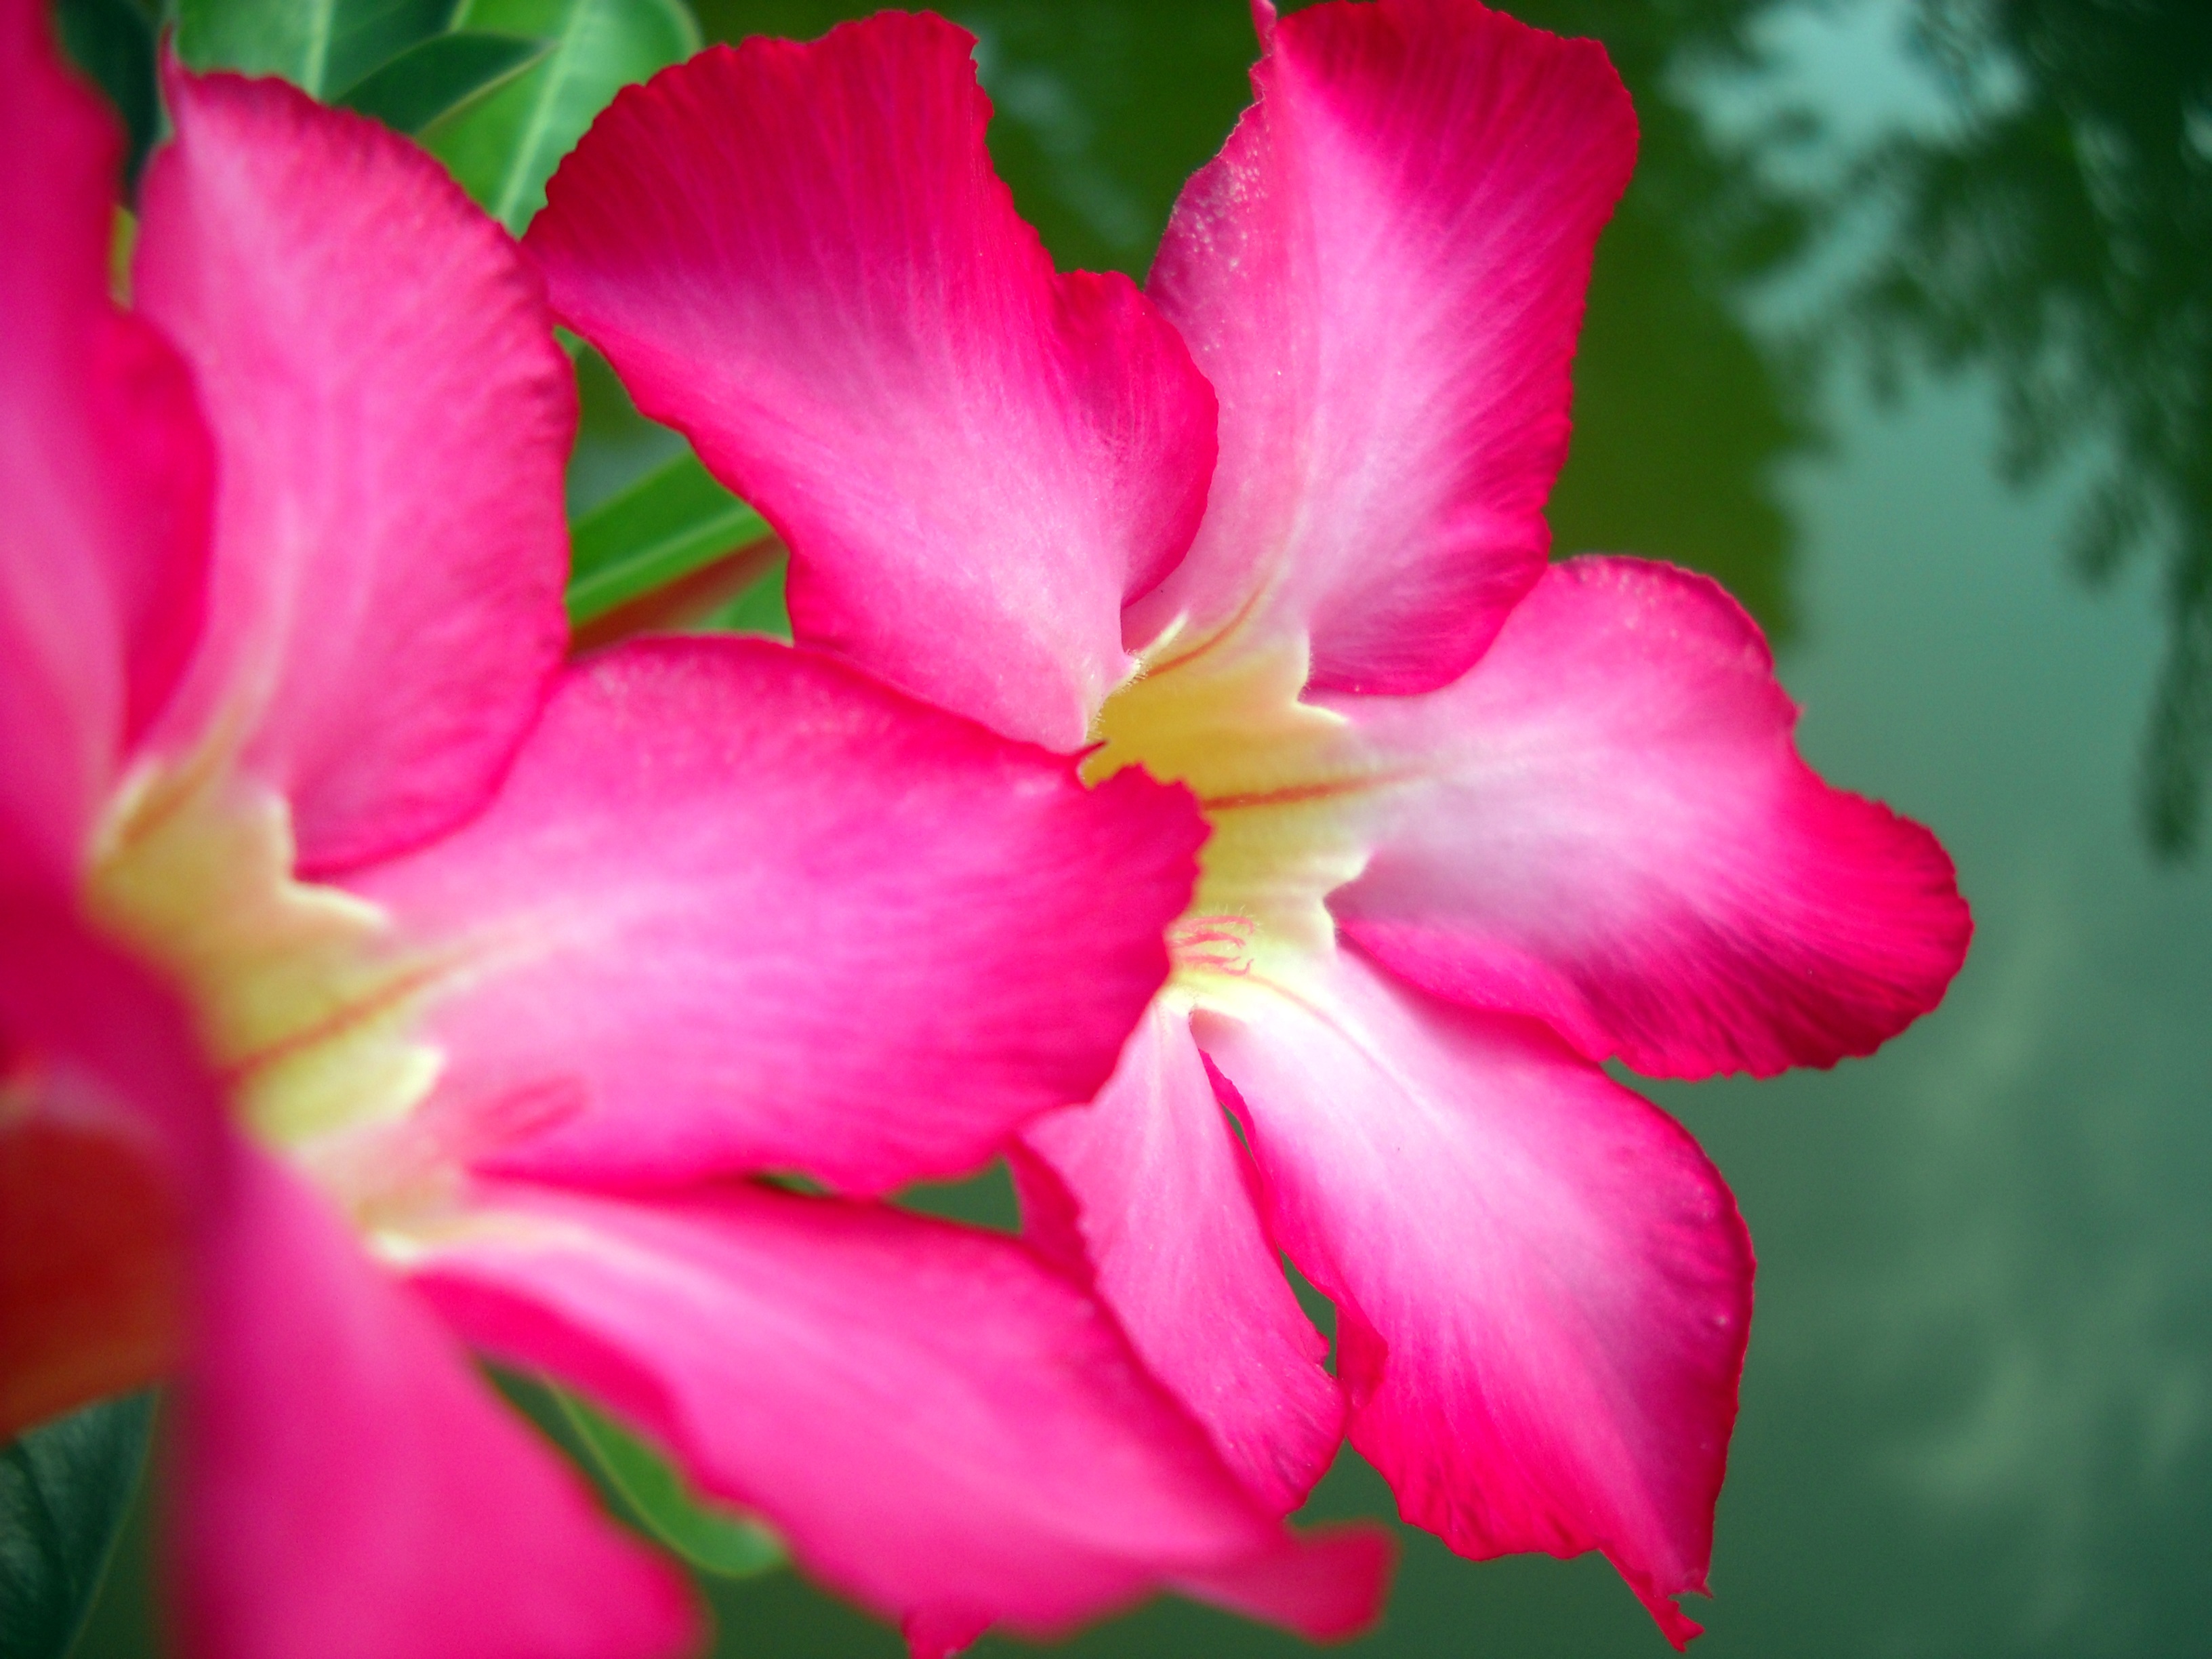
blossom, plant, flower, petal, red, natural, asia, botany, pink, flora, background, shrub, beauty, nice, vietnam, emotion, bees, gladiolus, macro photography, the morning, flowering plant, porcelain flowers, beautiful fresh, woody plant, land plant